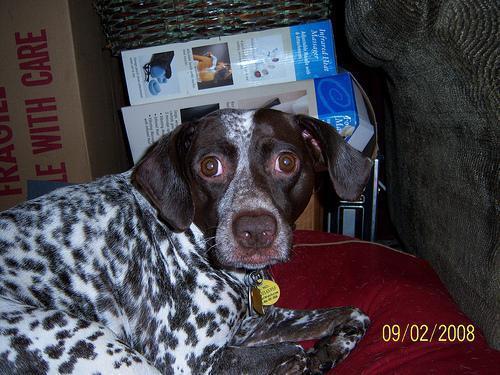
german shorthaired